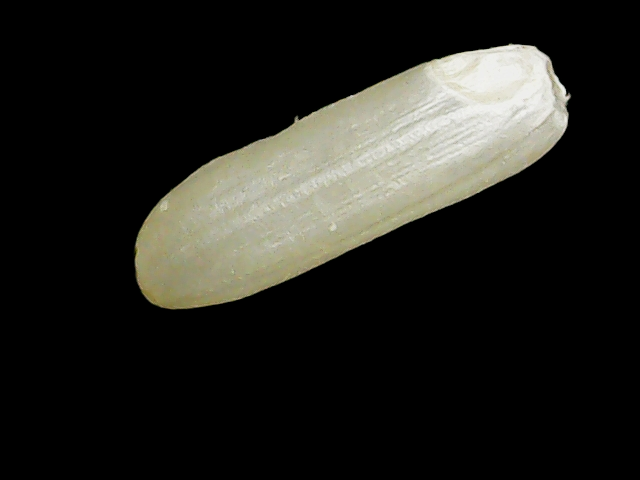
Rice variety: Binadhan26